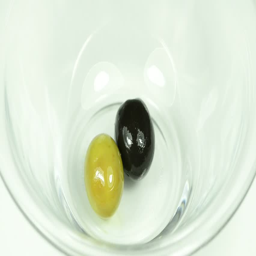
olive oil running into a glass bowl with olives